Tafua Maluelue Tafua

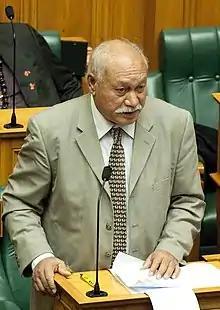
Tafua Maluelue Tafua speaking in the New Zealand Parliament, 2013

Tafua Maluelue Tafua (also known as Michael Tafua) is a Samoan politician and former member of the Legislative Assembly of Samoa. He is a member of the Human Rights Protection Party.